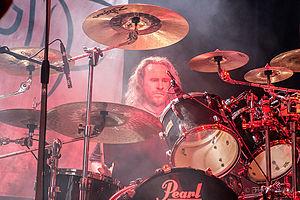
Psycroptic est un groupe de death metal technique australien, originaire de Hobart. Il est formé en 1999 par Dave et Joe Haley. En février 2012, le groupe compte un total de cinq albums. Pendant leur existence, ils jouent auprès de groupes tels que Incantation, Decapitated, Origin et Misery Index. Psycroptic a également tourné en Europe avec Nile et Deicide.